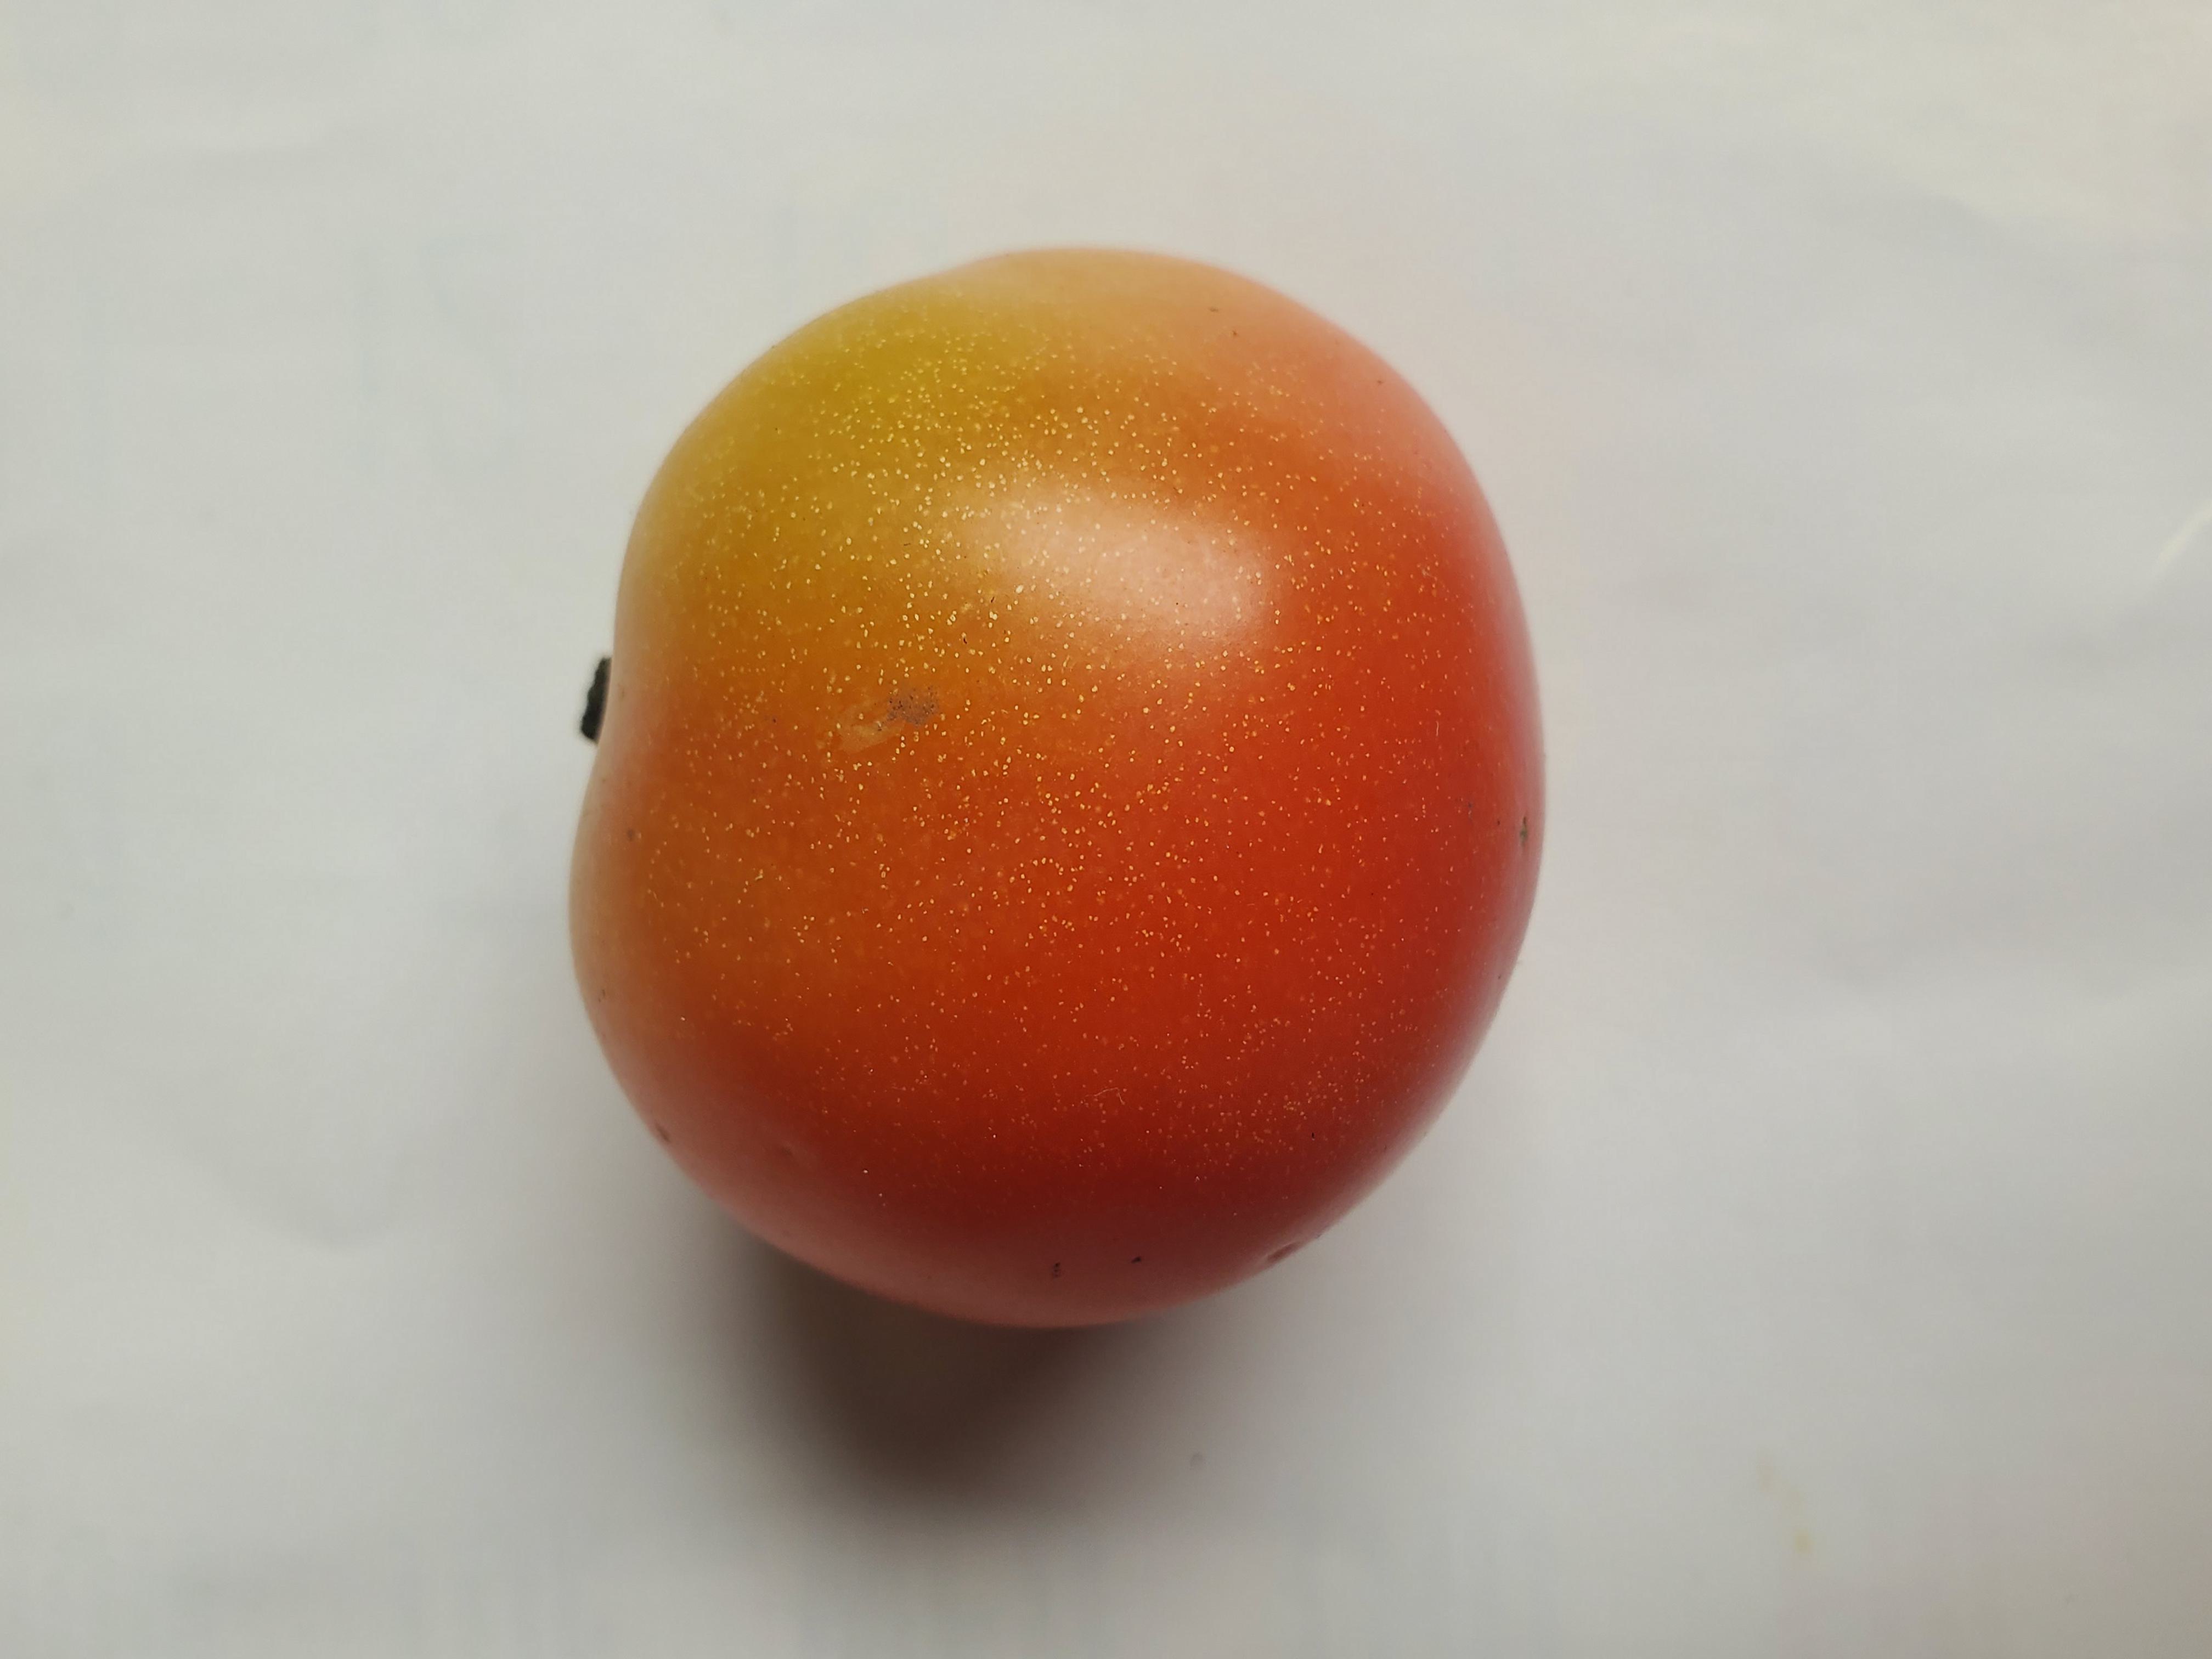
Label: Fresh